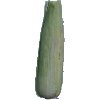
Label: corn_husk